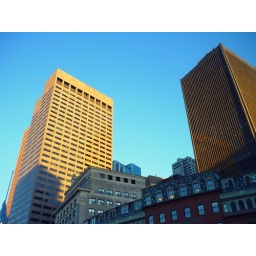
against a blue sky